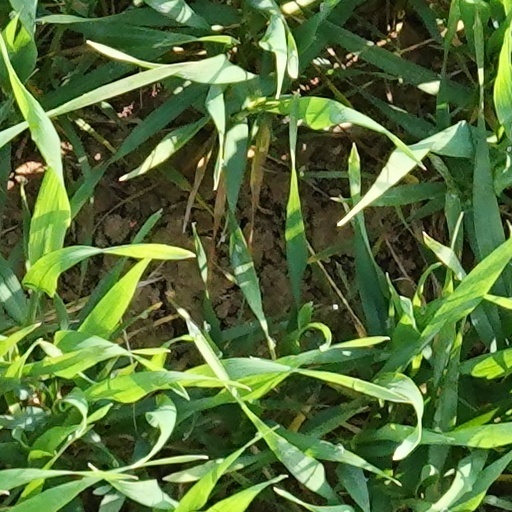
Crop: wheat